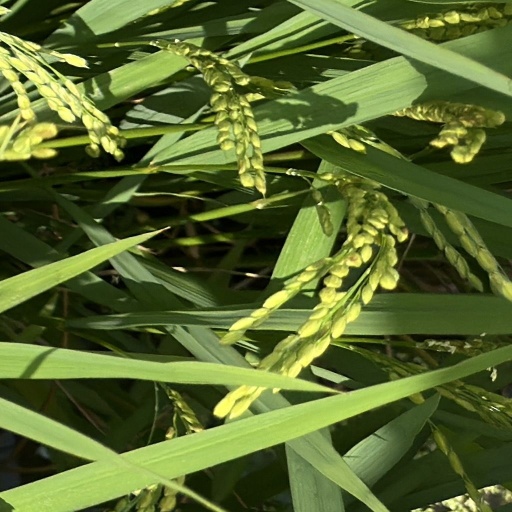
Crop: rice